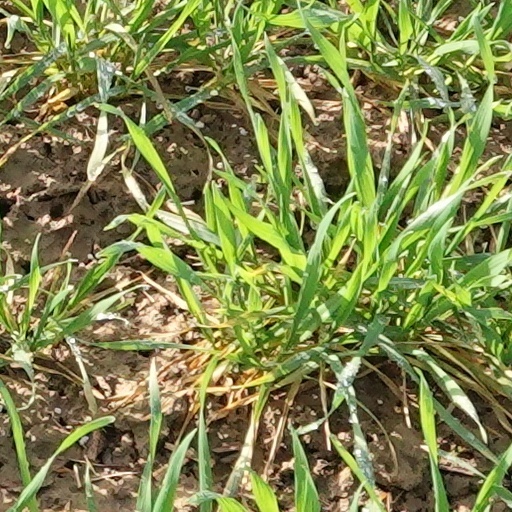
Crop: wheat